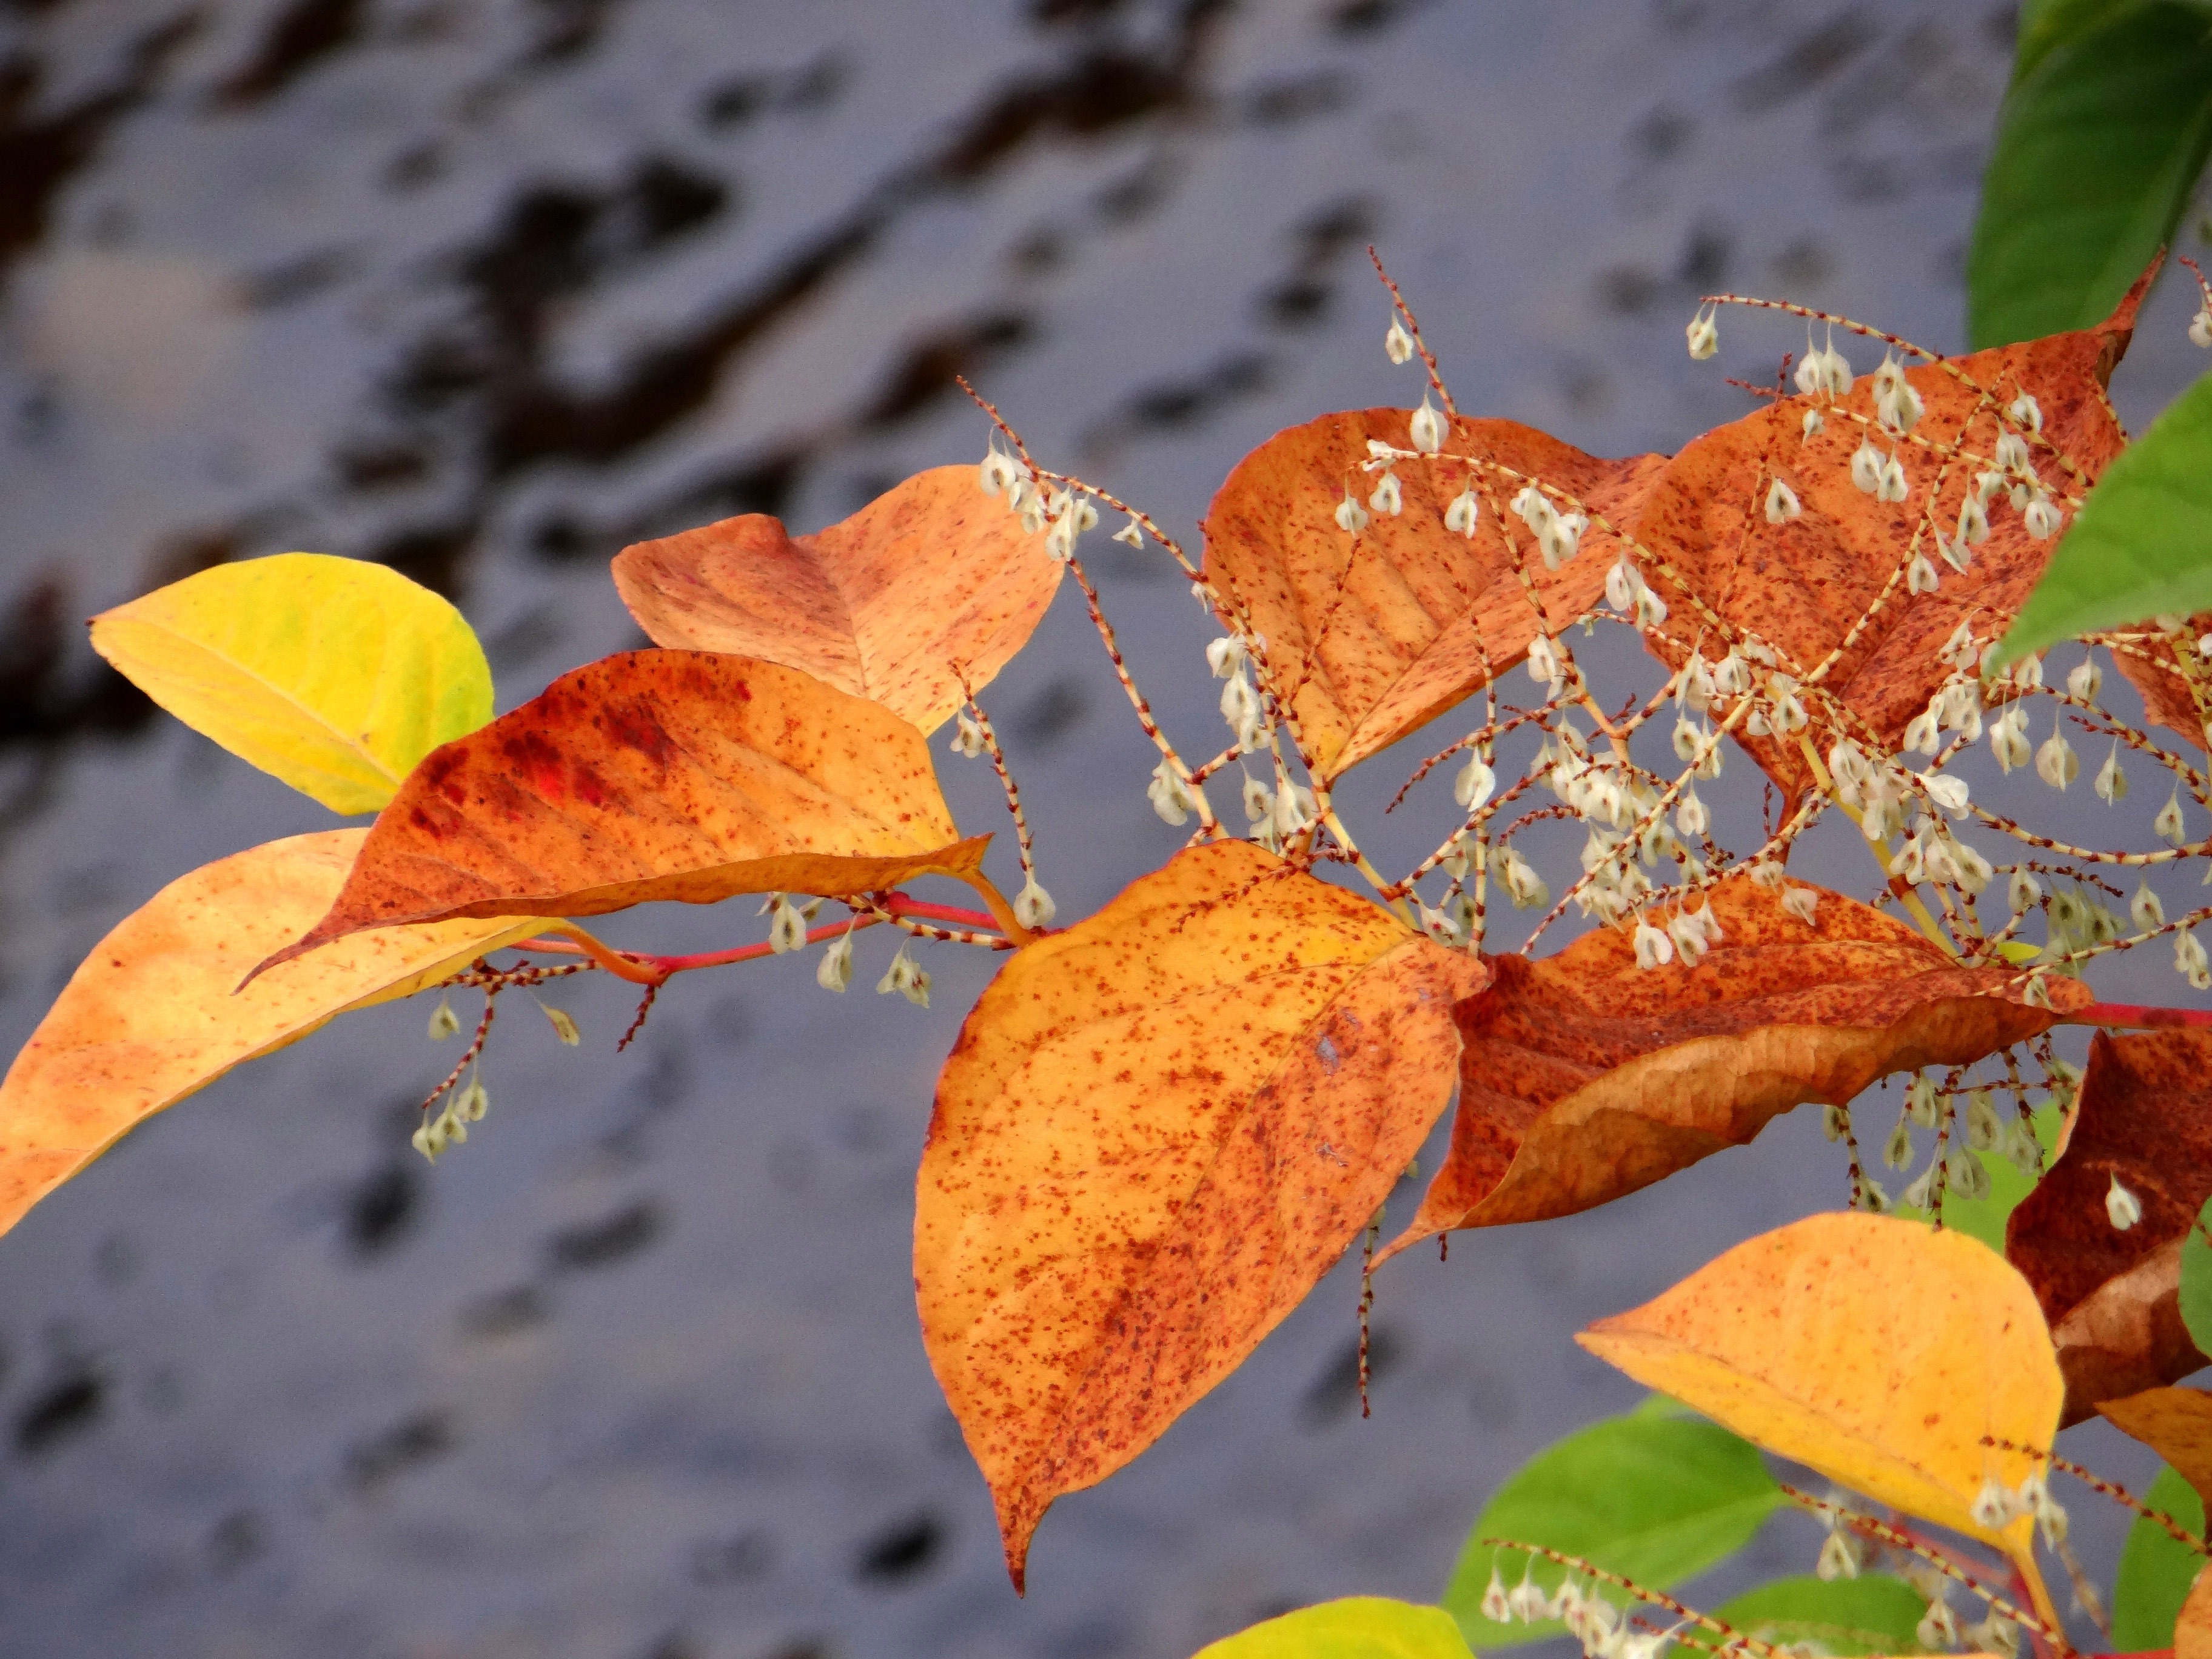
tree, nature, branch, plant, leaf, flower, petal, frost, autumn, botany, colorful, yellow, flora, season, maple leaf, leaves, colored, fall leaves, macro photography, woody plant